Pierre Bellanger

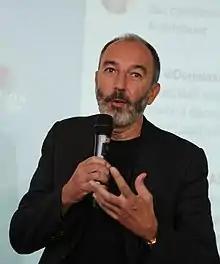
Bellanger in 2014

Pierre Christian Bellanger (born 14 December 1958) is a French businessman who is founder and CEO of radio station Skyrock, and founder of Skyrock.com (French-language social network).